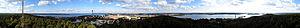
La tour d'observation de Pyynikki située dans le quartier de Pyynikki à Tampere en Finlande est construite en 1929.